Felipe Harboe

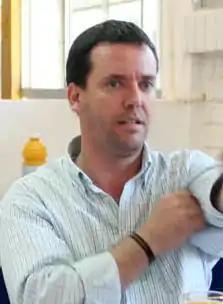
Harboe in 2009.

In 2009, Harboe was appointed to the Chamber of Deputies to replace Carolina Tohá and was subsequently elected for District 22. During his time in the lower house, he participated in various standing committees, including Citizen Security, Constitutional Affairs, Energy, and Drugs. He played a key role in drafting Chile’s Lobbying Transparency Law, which established regulations for interactions between public officials and private interest groups.